Xerces Society

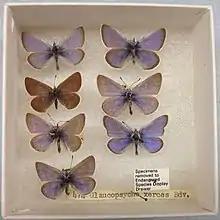

The Xerces Society for Invertebrate Conservation (Xerces Society) is a non-profit environmental organization that focuses on the conservation of invertebrates considered to be essential to biological diversity and ecosystem health. It is named in honor of an extinct California butterfly, the Xerces blue ("Glaucopsyche xerces").